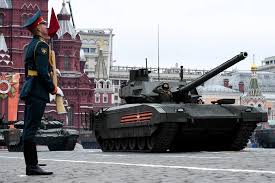
Label: T-14